Cecil Chubb

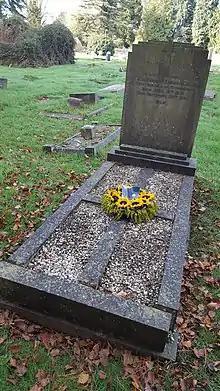
Sir Cecil Chubb's grave in the Devizes Road cemetery in Salisbury, Wiltshire, showing the wreath laid to mark the centenary of his donation of Stonehenge to the nation near the end of the First World War

First that the public shall have free access to the premises hereby conveyed and every part thereof on the payment of such reasonable sum per head not exceeding one shilling for each visit and subject to such conditions as the Commissioners of Works in the exercise and execution of their statutory powers and duties may from time to time impose Secondly that the premises shall so far as possible be maintained in their present condition Thirdly that no building or erection other than a pay box similar to the Pay Box now standing on the premises shall be erected on any part of the premises within four hundred yards of The Milestone marked "Amesbury 2" on the northern frontage of the premises and Fourthly that the Commissioners of Works will at all times save harmless and keep indemnified the Donors and each of them their and each of their estates and effects from and against all proceedings costs claims and expenses on account of any breach or non-observance of the covenants by the Donors to the like or similar effect contained in the Conveyance of the premises to the Donors.